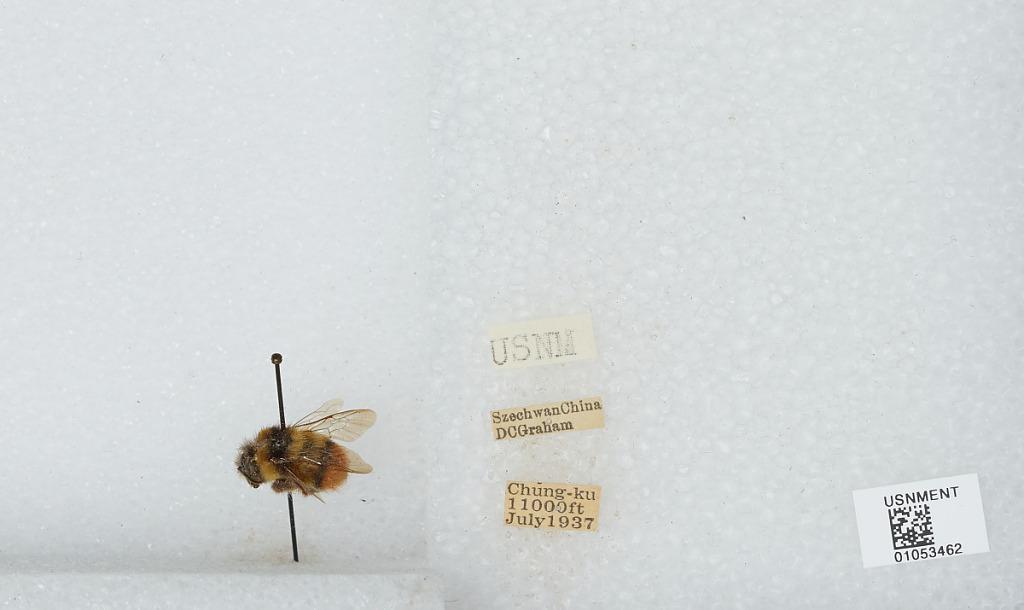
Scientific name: Bombus sp.
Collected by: D. Graham
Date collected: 1937-7-
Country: China
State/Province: Sichuan
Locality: Chung-ku